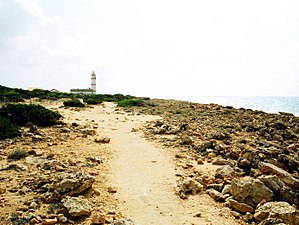
Mallorca / Geografi / Landskabsområder / Migjorn-sletten
Cap de ses Salines (sydspidsen)
Mallorca er en ø i gruppen Balearerne, som er en del af Spanien. Øen ligger i det vestlige Middelhav, ca. 170 km fra Barcelona på fastlandet.